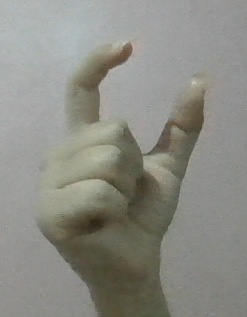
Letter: nun